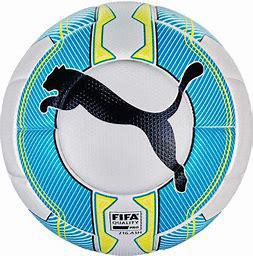
Brand: Puma
Model: 100